Until the Birds Return

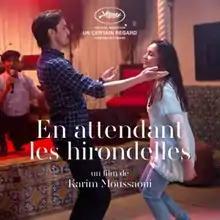
Film poster

Until the Birds Return, is a 2017 French drama film directed by Karim Moussaoui. It was screened in the Un Certain Regard section at the 2017 Cannes Film Festival.